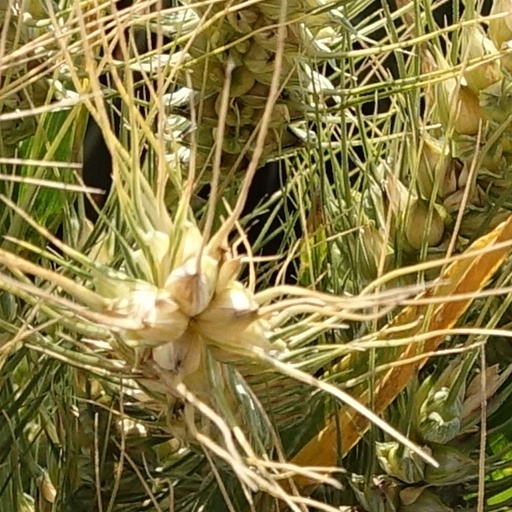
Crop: wheat